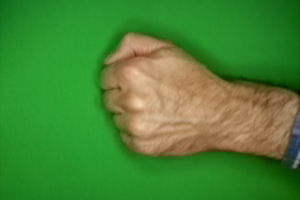
Label: rock